National Day of the Rebirth of Poland

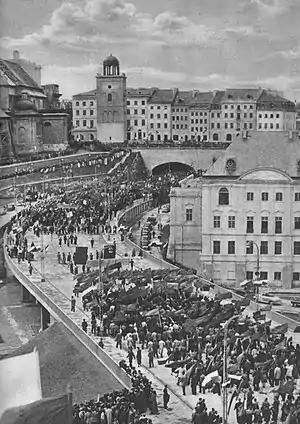
The 5 year anniversaries in Warsaw, 1949.

Known officially as the Manifesto of the Polish Committee of National Liberation, its writers were part of the Soviet-backed Polish government-in-exile in London known commonly by its acronym, the PKWN. The government of Stalin in the Soviet Union was originally critical of State National Council (KRN) until it developed ideas for Poland after the war and found it to be a catalyst for its plans. A delegation came to the Soviet capital of Moscow on 22 May 1944 for talks with Stalin and Foreign Minister Vyacheslav Molotov. This was the framework for the signing of the manifesto between the KRN and the Union of Polish Patriots in Chełm on 22 July. The document helped establish a mandate to assist in the liberation of occupied Polish territories from the ruling Military Administration and the General Government. It also condemned the April Constitution of Poland and Sanation movement as "fascist" and repealed it in favor of the 1921 March Constitution while urging support for the Red Army. It also was the official founding date for the exiled PKWN government installed in Lublin on 26 July under the KRN and later a cabinet under Prime Minister Władysław Raczkiewicz. On 31 December, the KRN replaced the PKWN into the Provisional Government of the Republic of Poland led by Edward Osóbka-Morawski.